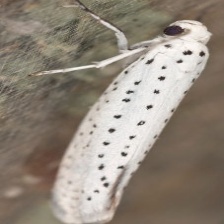
Species: BIRD CHERRY ERMINE MOTH